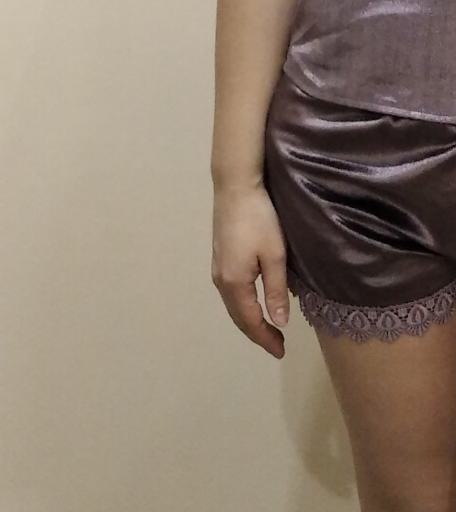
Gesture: no_gesture